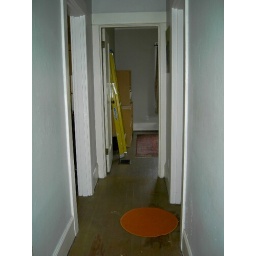
Hallway - blue bedroom looking towards green bedroom. Floors in progress